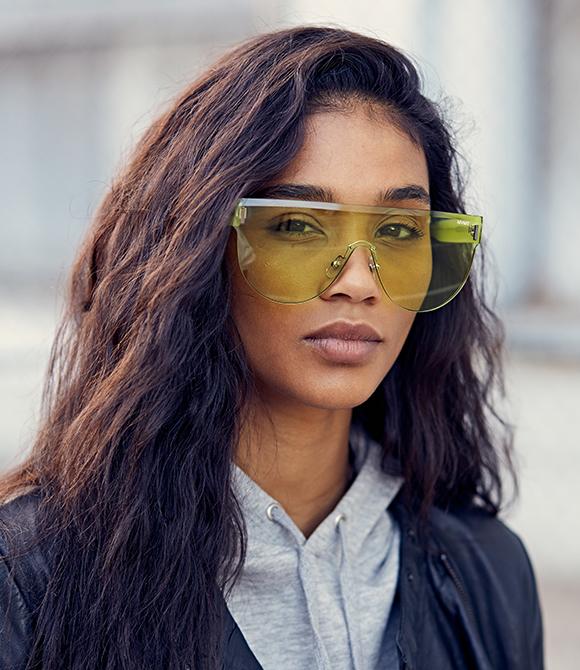
Gender: women